Kensington Palace

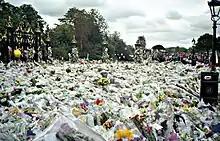
Flowers left outside Kensington Palace mourning the death of Diana, Princess of Wales

In 1837, Princess Alexandrina Victoria was awakened to be told that her uncle, King William IV, had died and that she was now queen. She took the regnal name of "Victoria" and held her first privy council in the Red Saloon at the palace. The Queen promptly moved to Buckingham Palace. She granted rooms in Kensington Palace to her family and retired retainers, who included the Duke and Duchess of Teck, parents of Queen Mary (great-grandmother of King Charles III), who was born at Kensington Palace on 26 May 1867. In 1873, Princess Louise (then Marchioness of Lorne, later Duchess of Argyll), resided in the apartment with her husband, the Marquess of Lorne (later the Duke of Argyll), departing after he was appointed Governor General of Canada for Rideau Hall.